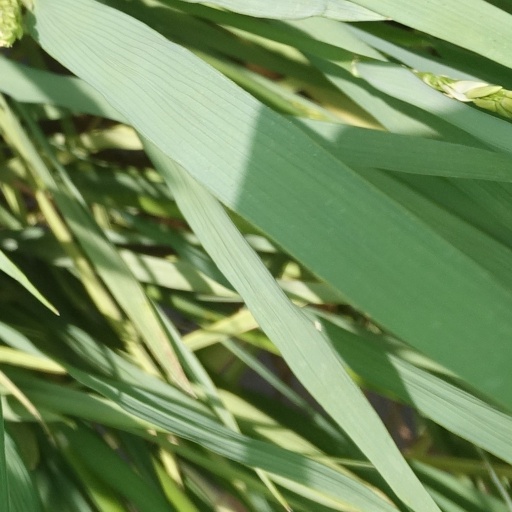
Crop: rice